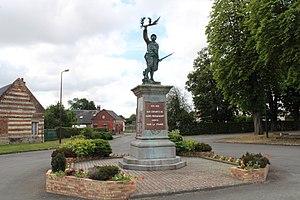
Le monument aux morts
Sains-Richaumont est une commune française située dans le département de l'Aisne, en région Hauts-de-France.